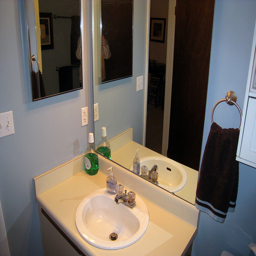
a bathroom that has a sink and a mirror
The bathroom features a blue and cream color scheme.
A bathroom area with sink, two mirrors and a towel rack.
A simple bathroom sink with a bottle of mouthwash beside it.
a sink sitting in front of a bathroom mirror